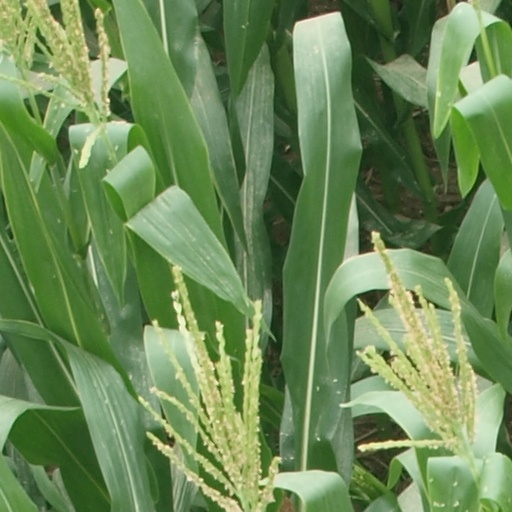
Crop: maize; corn